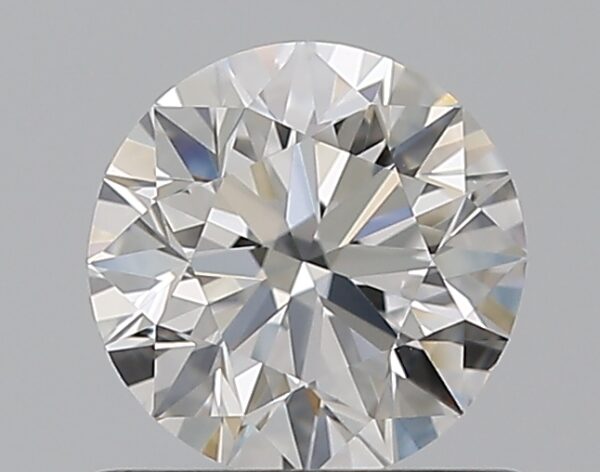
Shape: round
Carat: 0.7
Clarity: VS1
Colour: D
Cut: EX
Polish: EX
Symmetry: VG
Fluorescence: M
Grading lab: GIA
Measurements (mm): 5.6 x 5.67 x 3.55